Rune Andréasson

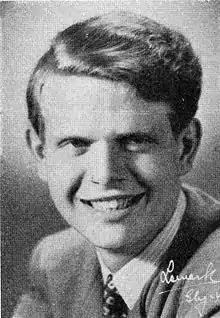
Ca. 1947

Rune Herbert Emanuel Andréasson (11 August 1925 – 15 December 1999) was a Swedish cartoonist and illustrator.